Richard Williams (RAAF officer)

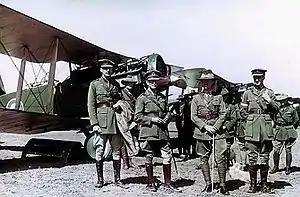
Row of biplanes with four men in military uniforms in the foreground

In June 1918, Williams was made a brevet lieutenant colonel and commander of the RAF's 40th (Army) Wing, which was operating in Palestine. It comprised his former No. 1 Squadron and three British units. As a Dominion officer, Williams found that he was not permitted to "exercise powers of punishment over British personnel", leading to him being temporarily "granted a supplementary commission in the Royal Air Force". Augmented by a giant Handley Page bomber, his forces took part in the Battle of Armageddon, the final offensive in Palestine, where they inflicted "wholesale destruction" on Turkish columns. Of 40th Wing's actions at Wadi Fara on 21 September 1918, Williams wrote: "The Turkish Seventh Army ceased to exist and it must be noted that this was entirely the result of attack from the air." He also sent Captain Ross Smith in the Handley Page, accompanied by two Bristol Fighters, to aid Major T. E. Lawrence's Arab army north of Amman when it was harassed by German aircraft operating from Deraa. In November, Williams was appointed temporary commander of the Palestine Brigade, which comprised his previous command, the 40th (Army) Wing, and 5th (Corps) Wing. His service in the theatre later saw him awarded the Order of the Nahda by the King of the Hejaz. Twice mentioned in despatches, by the end of the war Williams had established himself, according to Air Force historian Alan Stephens, as "the AFC's rising star".